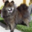
Label: possum